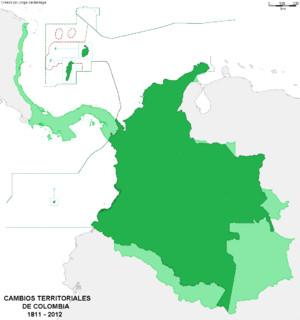
Colombia / Etymologi og dannelsen af den colombianske stat
Dannelsen af den nutidige colombianske stat siden Kongeriget Ny Granadas uafhængighed fra det spanske herredømme.
Colombia, officielt Republikken Colombia, er et land i det nordvestlige Sydamerika. Landet har også adskillige territorier i Mellemamerika. Colombia grænser op til Panama i nordvest, Venezuela og Brasilien i øst, og Ecuador og Peru i syd. Det deler havgrænse med Costa Rica, Nicaragua, Honduras, Jamaica, Haiti og Den Dominikanske Republik. Colombia er en præsidentiel enhedsstat bestående af 32 provinser. Det nuværende Colombia var oprindeligt befolket af indfødte stammer, bl.a. de højtudviklede muiscaer, quimbayaer og taironaer.